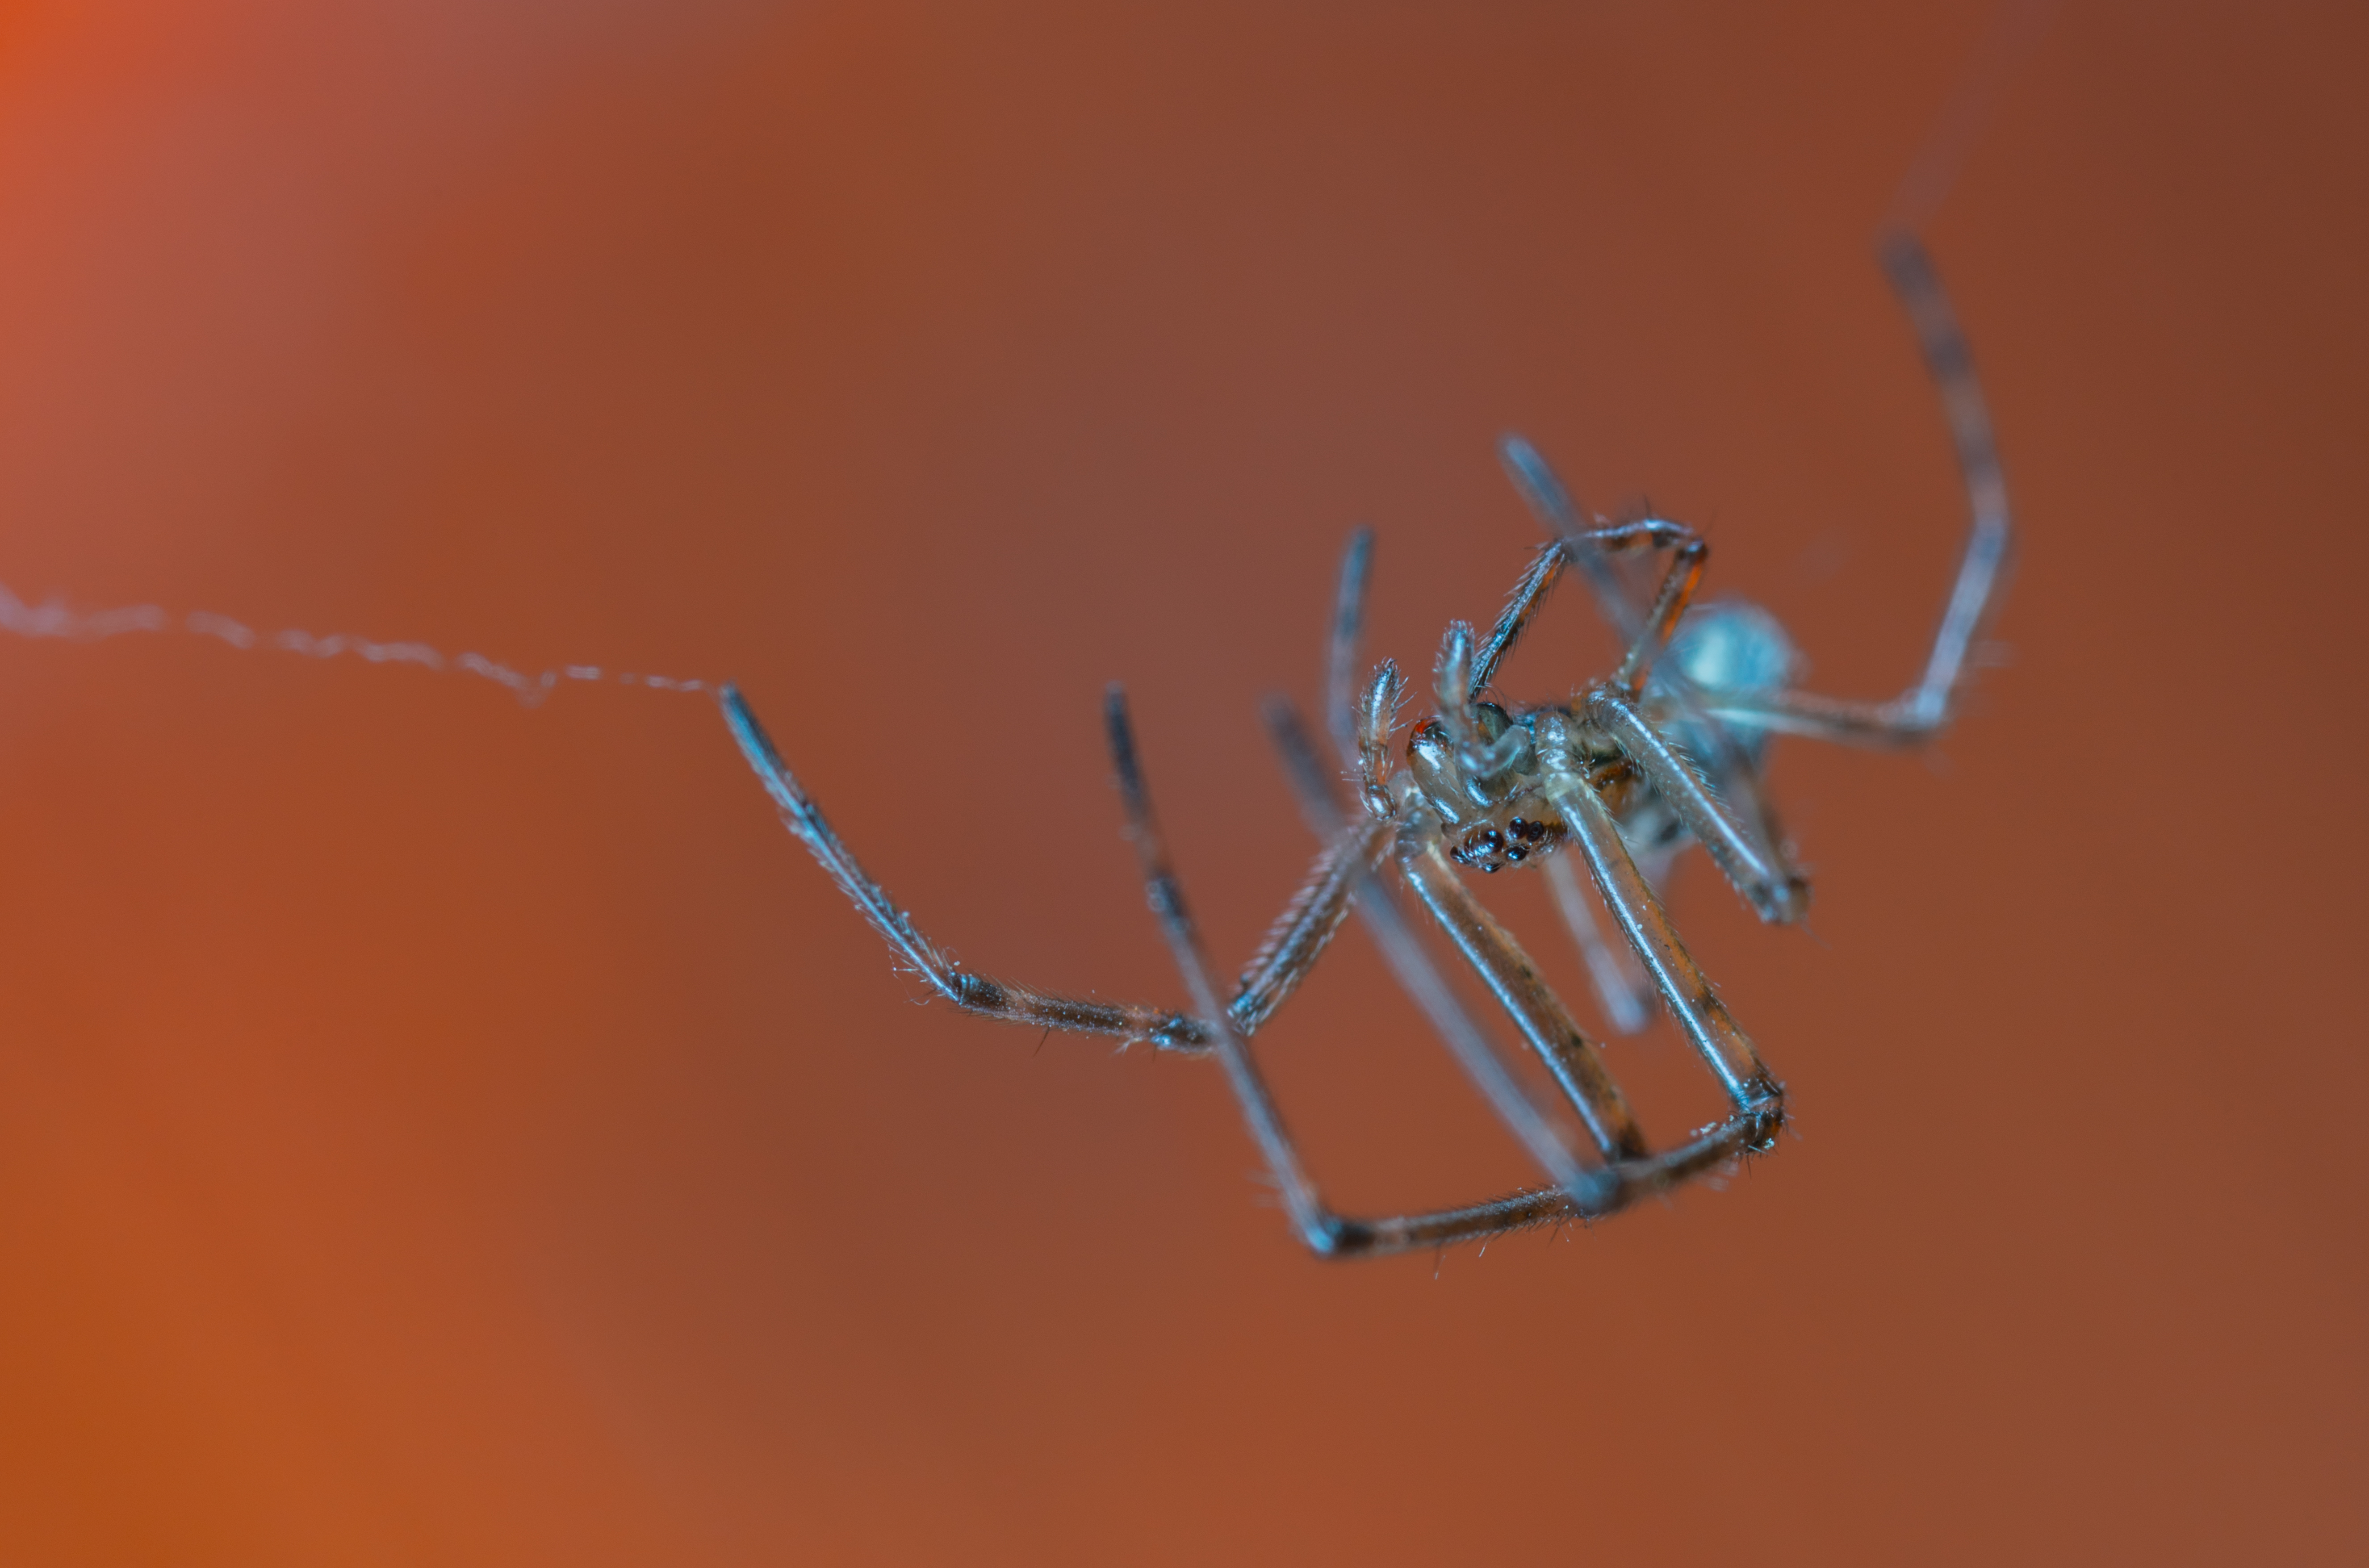
macro, arachnid, spider, macro photography, invertebrate, close up, atmosphere of earth, spider web, photography, arthropod, araneus, orb weaver spider, tangle web spider, sky, insect, organism, widow spider, computer wallpaper, twig